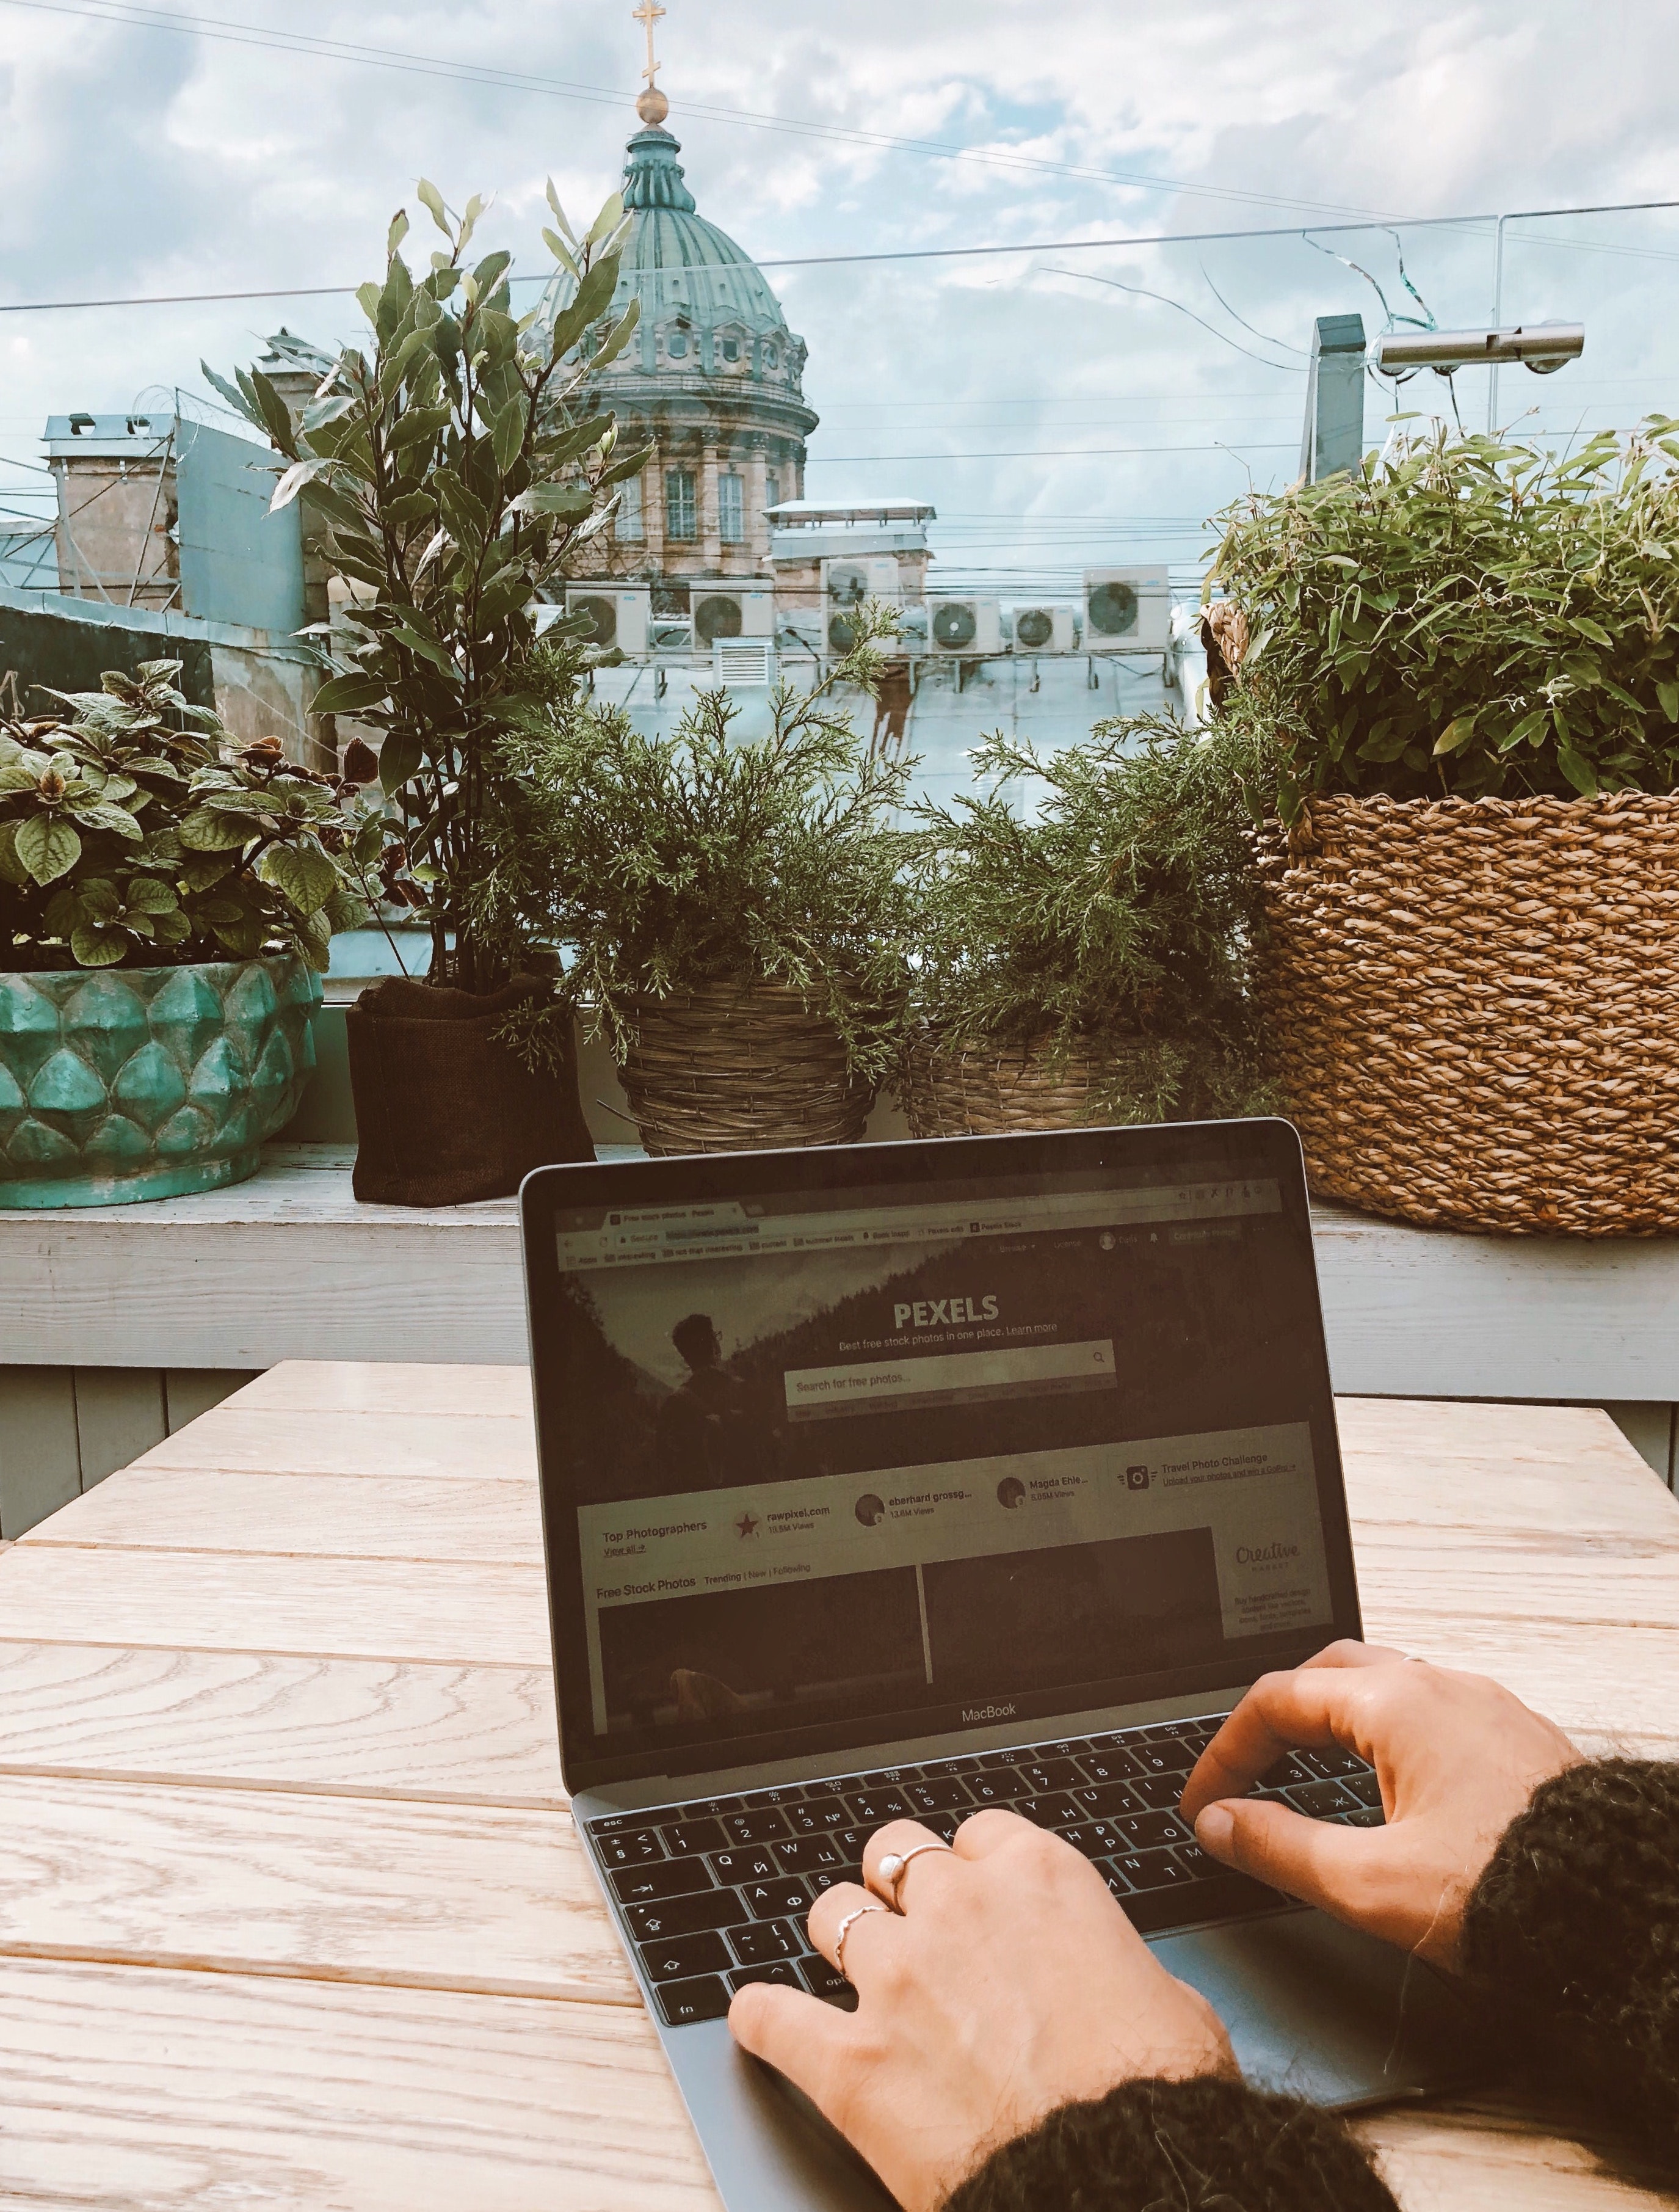
tree, hand, technology, room, plant, home, vacation, interior design, house, tourism